Mike Glover (engineer)

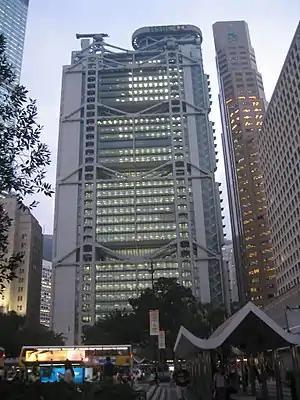
Hong Kong Headquarters of HSBC Bank

Mike Glover joined Arup as a graduate of the University of Surrey in 1969 and trained as a civil and structural engineer. He worked on Foster and Partners' Hong Kong & Shanghai Bank headquarters in Hong Kong, followed by the design and execution of projects in the oil and gas industry. He subsequently became Technical Director and Deputy Project Director for the £5.8bn high speed Channel Tunnel Rail Link (CTRL), a position he has held throughout its design, construction, commissioning and handover.